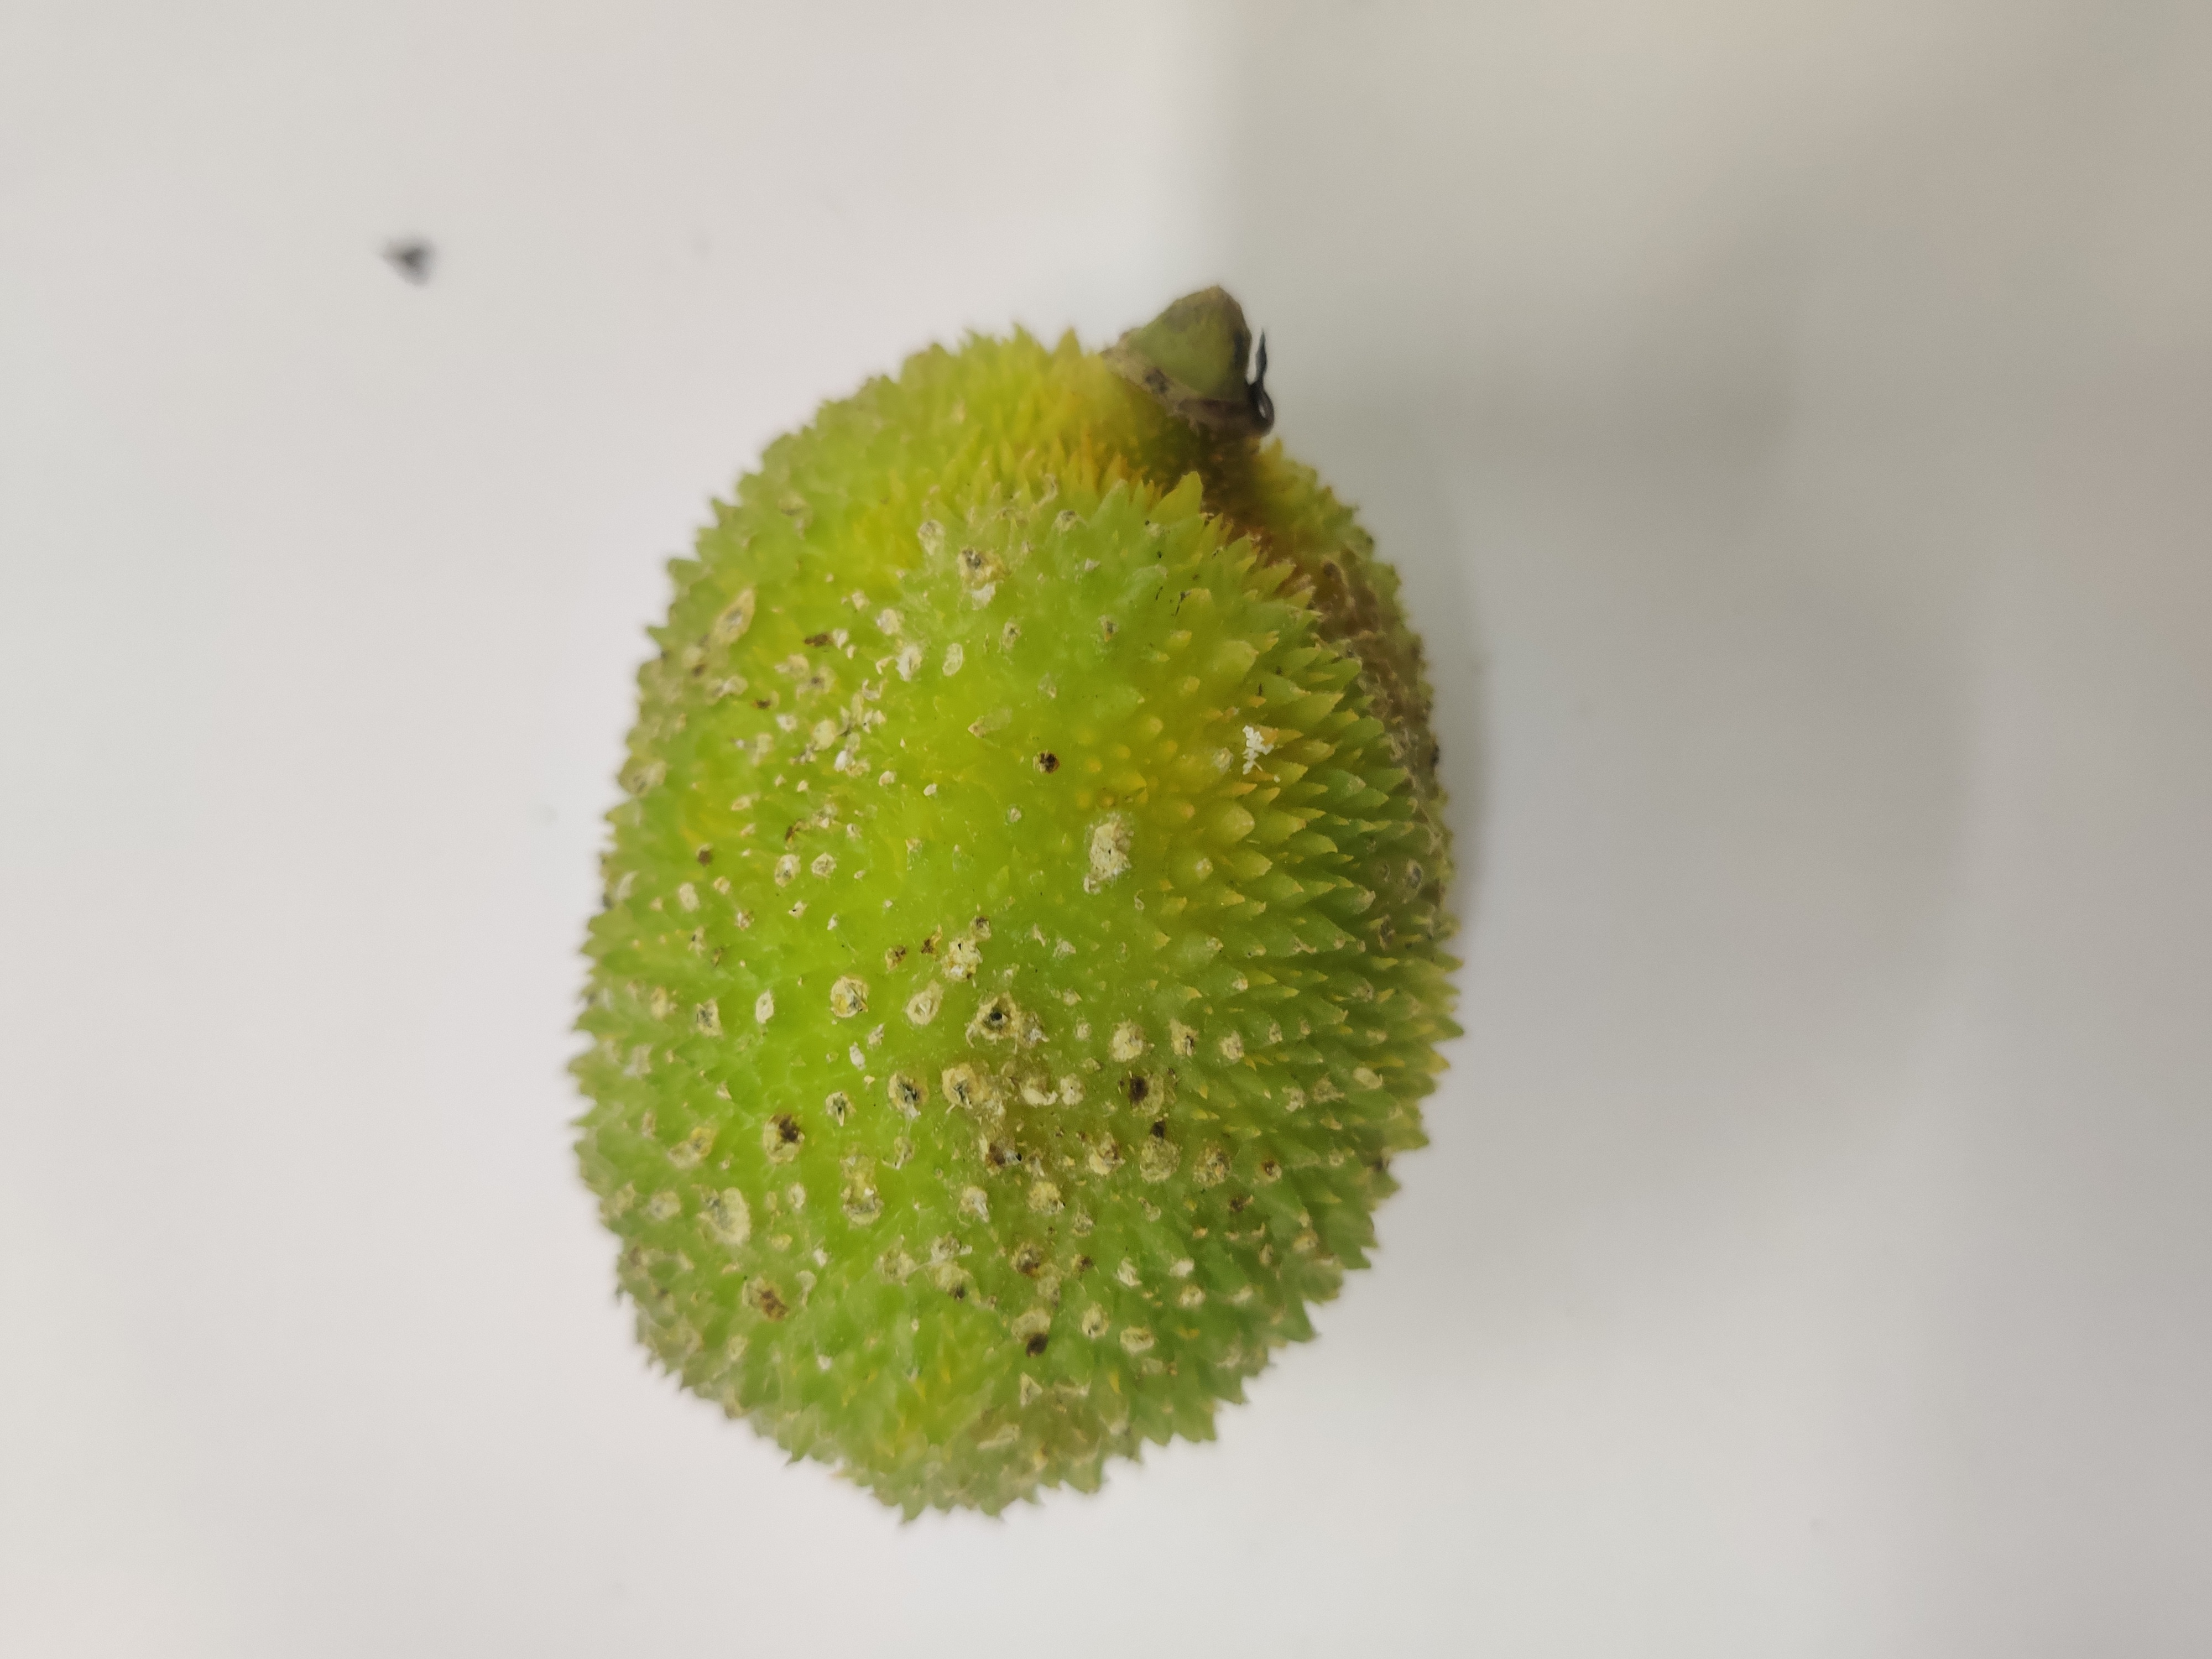
Crop: Spiny Gourd
Condition: Severely Damaged